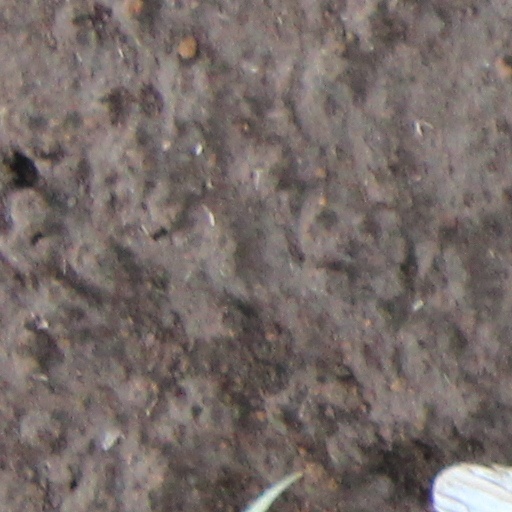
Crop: wheat